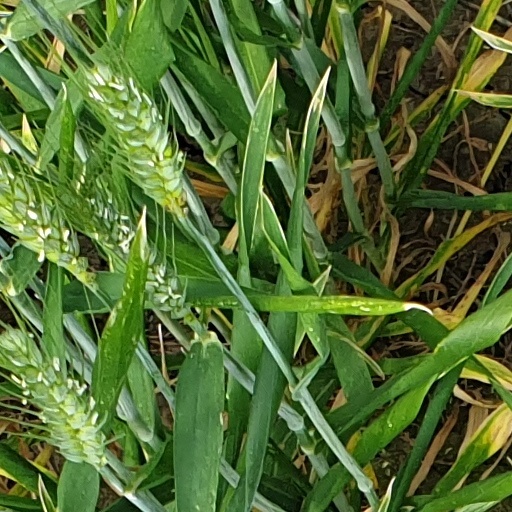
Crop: wheat